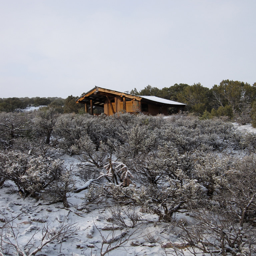
neighborhood after a light dusting of snow